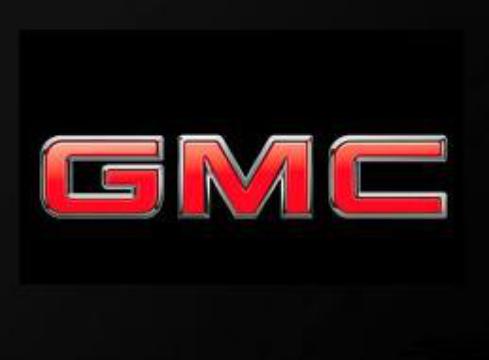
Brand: GMC
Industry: Transportation